Jenner Institute

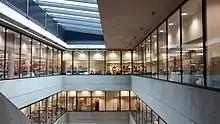
The Jenner Institute Laboratories from the atrium of the Old Road Campus Research Building

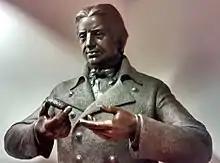
Statue of Edward Jenner at the entrance of The Jenner Institute

Previously, the Edward Jenner Institute for Vaccine Research was an independent research institute named after Edward Jenner, the inventor of vaccination. It was co-located with the Compton Laboratory of the Institute for Animal Health on a campus in the village of Compton in Berkshire. After occupying temporary laboratory space at the Institute for Animal Health from 1996, the institute moved to a newly completed laboratory building in 1998. Funding of the institute continued until October 2005, when it was relaunched replacing the four founding funding partners (GlaxoSmithKline, the Medical Research Council, the Biotechnology and Biological Sciences Research Council and the Department of Health) with the University of Oxford and the Institute for Animal Health.